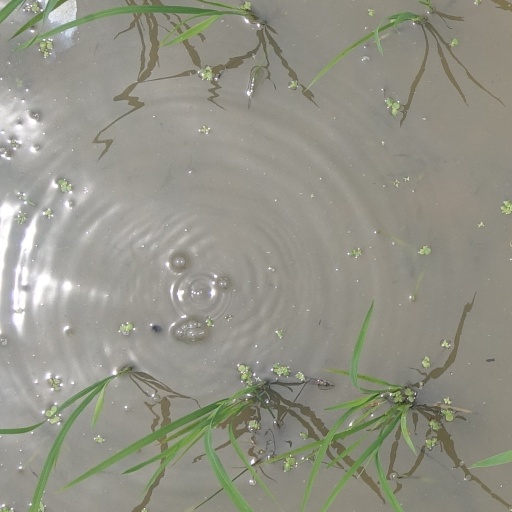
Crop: rice